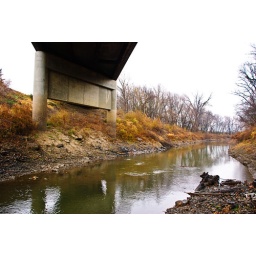
Wakarusa river under a bridge in north Lawrence